Rape threat

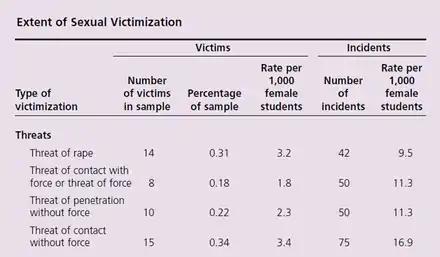
Table showing the reported instances of threatens rape and sexual assault among women attending college in the United States

The results indicated that 0.31% had received rape threats, compared with 1.7% who had been the victims of rape. In total, 0.18% had been threatened with contact using force or threat of force, 0.22% had been threatened with penetration without force, and 0.34% had been threatened with contact without force. They found that, of those who had received rape threats, 54.8% occurred off campus, and that 81% of those who received rape threats had taken measures to protect themselves, but that 90.5% of cases were not reported to police. The most common reasons for failure to report threats to police were that: